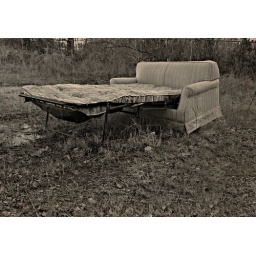
A sofa bed in the middle of a field